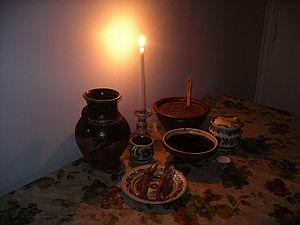
Le souper des douze plats est traditionnellement préparé dans de nombreux pays d'Europe de l'Est et du Nord, en particulier des pays qui faisaient partie de la République polono-lituanienne, à l'instar de la Pologne, de la Lituanie et de l'Ukraine, ainsi que dans certaines régions de Russie.